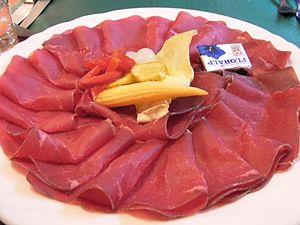
Viande des Grisons Español: Bindenfleisch
La viande des Grisons est une salaison de viande de bœuf élaborée en Suisse, spécialité du canton des Grisons, protégée par une indication géographique protégée suisse depuis 2000. Elle est faite à partir d'une cuisse de bovin de provenance non définie et de sels, herbes des Alpes suisses et épices. Une fois salée à cœur, la pièce de viande est séchée.